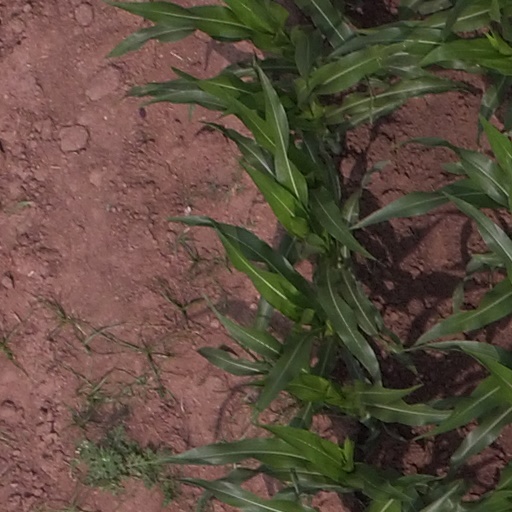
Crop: maize; corn